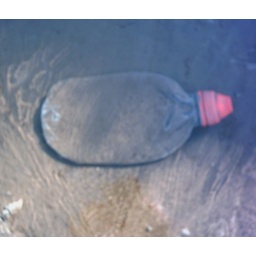
plastic bottle in frozen puddle 4/2/09